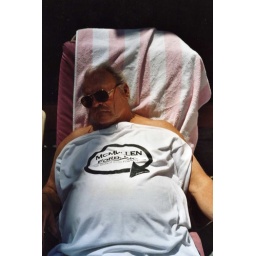
Larry poolside at the Royal Hawaiian. Everything in the place was pink even the beach towels